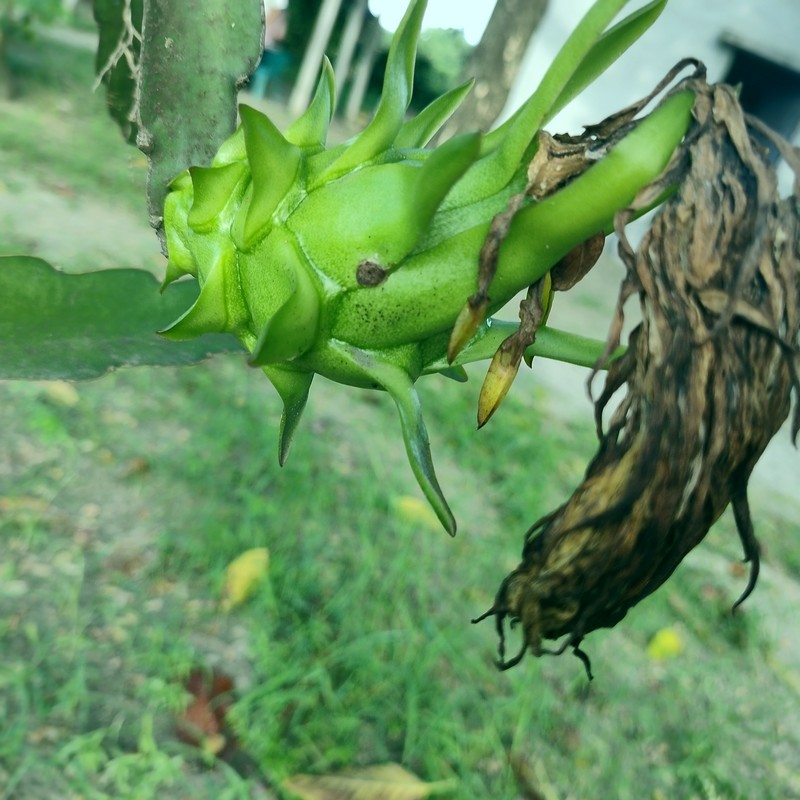
Label: Immature Dragon Fruit